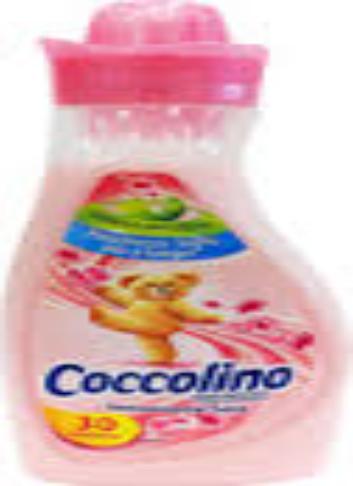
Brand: Coccolino
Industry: Necessities